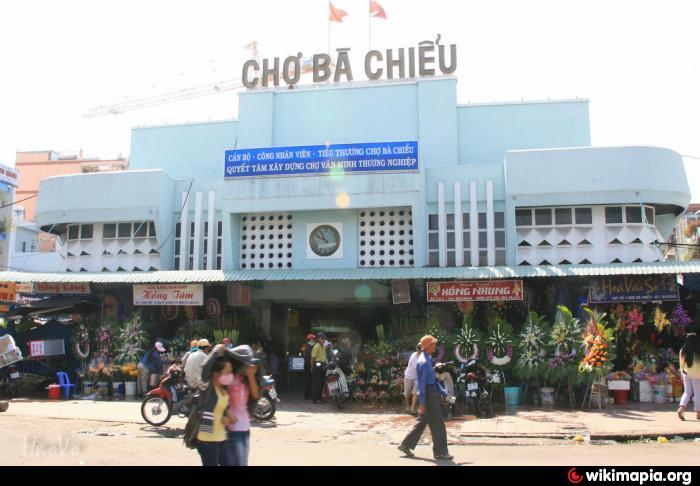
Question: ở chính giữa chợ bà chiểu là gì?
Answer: là một cái đồng hồ